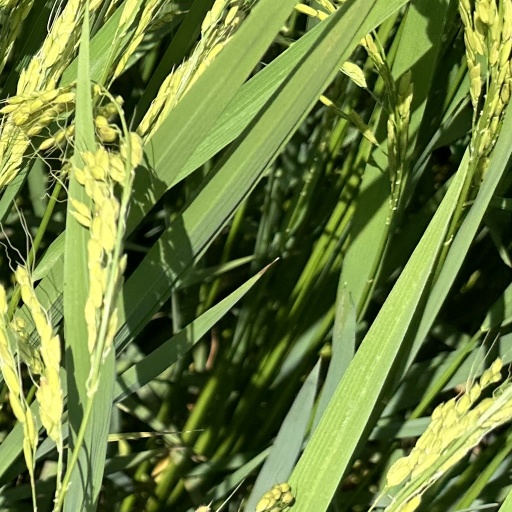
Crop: rice